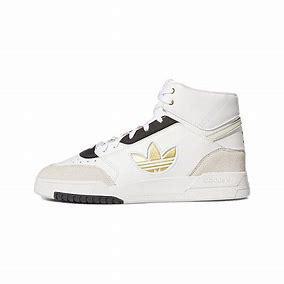
Brand: adidas
Model: originals Adidas Originals Drop Step XL